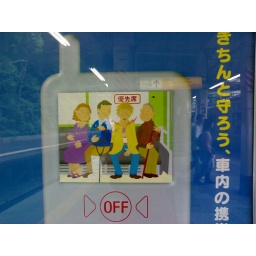
turn off your mobile phone in the priority seat